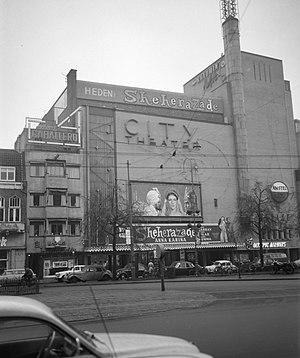
Shéhérazade est un film franco-italo-espagnol d'aventure, réalisé par Pierre Gaspard-Huit et sorti en 1963. Son scénario est inspiré du conte des Mille et une Nuits. Le film fut coté à déconseiller par l'église catholique jugeant les scènes de danses trop lascives...